Automotive industry in Russia

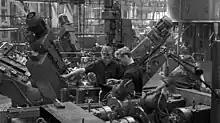
Workers of Moscow ZiL, 1963

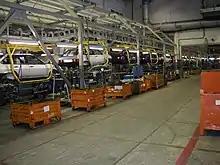
Lada Samara assembly line in 2005

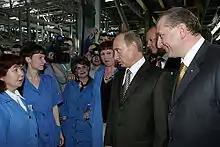
President Vladimir Putin meeting with AvtoVAZ employees in the company's factory in Tolyatti.

After the 1917 October Revolution, Russo-Balt was nationalised on 15 August 1918, and renamed to Prombron by the new leadership. It continued the production of Russo-Balt cars and launched a new model on 8 October 1922, while AMO built FIAT 15 Ter trucks under licence and released a more modern FIAT-derived truck developed by a team of AMO designers, the AMO-F-15. About 6,000–6,500 F-15s were built in the years 1924–1931.